Italian six-hour clock

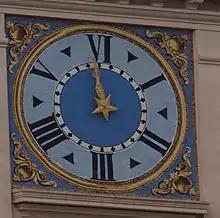
Six-hour clock at the Quirinal Palace, Rome

The six-hour clock, also called the Roman or the Italian system, is a system of date and time notation in Italy which was invented before the modern 24-hour clock. In this system, the day starts at the evening, at the end of twilight, approximately half an hour after sunset, and the following 24 hours are divided into four cycles of six hours each.